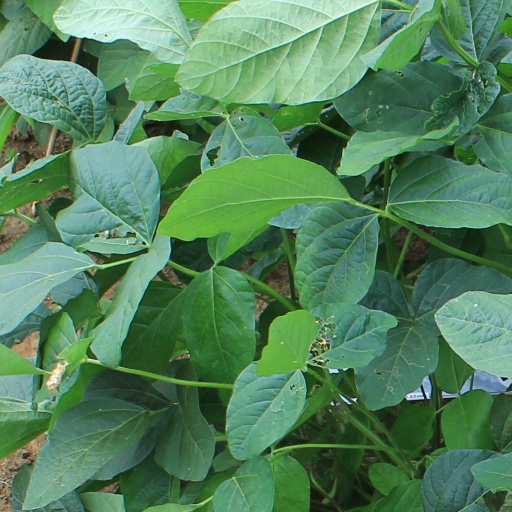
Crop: soybean